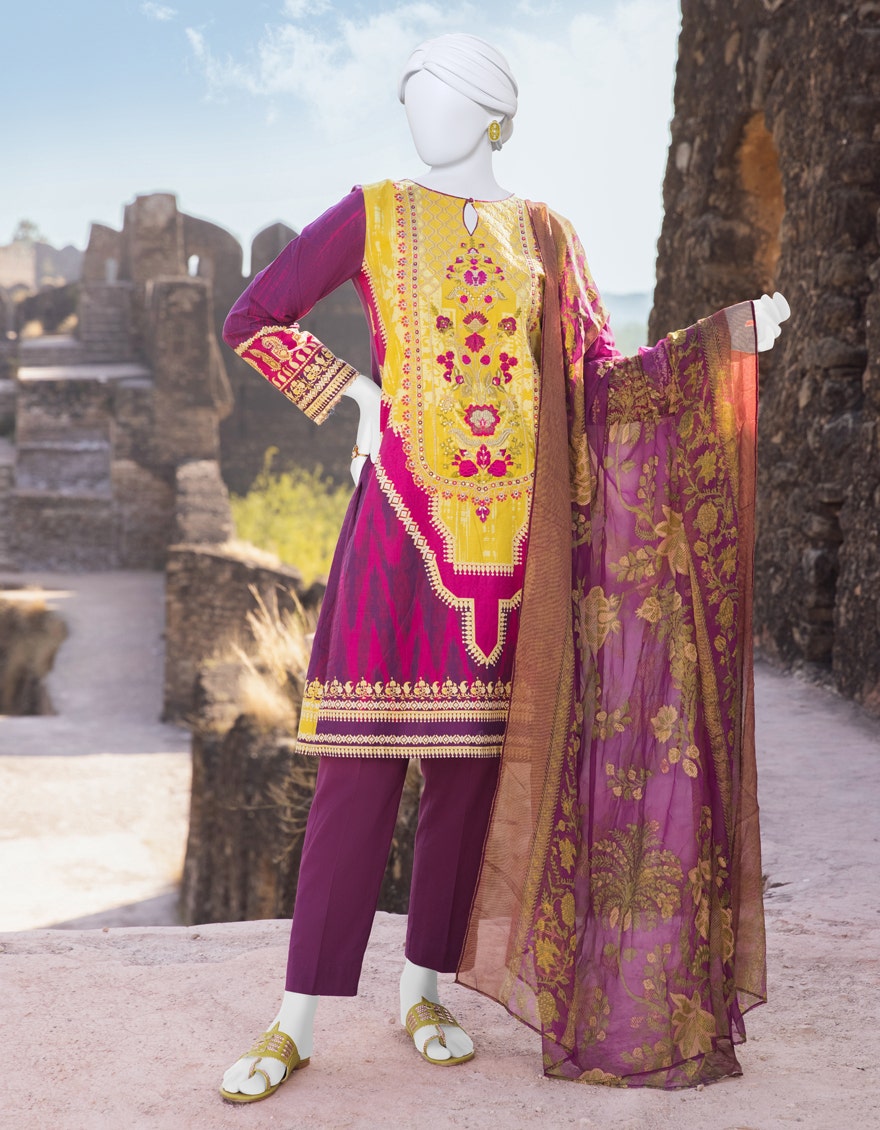
purple multi lawn embroidered salwar suit